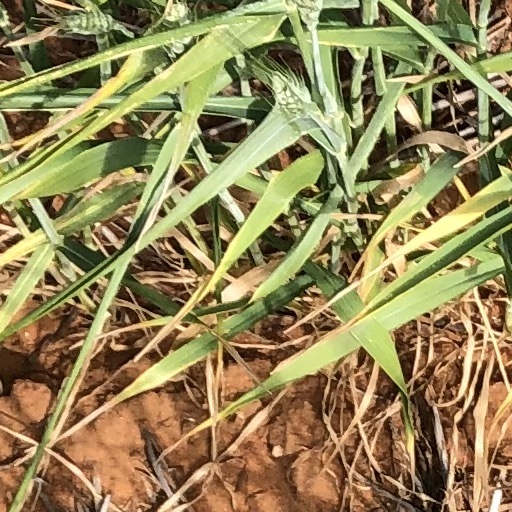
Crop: wheat